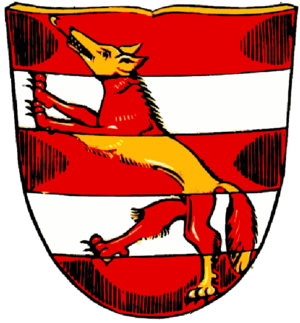
Fuchsstadt est une commune de Bavière, située dans l'arrondissement de Bad Kissingen, dans le district de Basse-Franconie.